Coal breaker

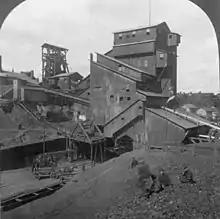
Coal breaker at an anthracite coal mine near Scranton, Pennsylvania, 1905

The first function of a coal breaker is to break coal into pieces and sort these pieces into categories of nearly uniform size, a process known as breaking. The second function of a coal breaker is to remove impurities (such as slate or rock), and then grade the coal on the basis of the percent of impurities remaining. The sorting by size is particularly important for anthracite coal. In order to burn efficiently, air must flow evenly around anthracite. Subsequently, most anthracite coal is sold in uniform sizes. In the 1910s, there were six commercial sizes of coal (with the smallest size having three subsets):